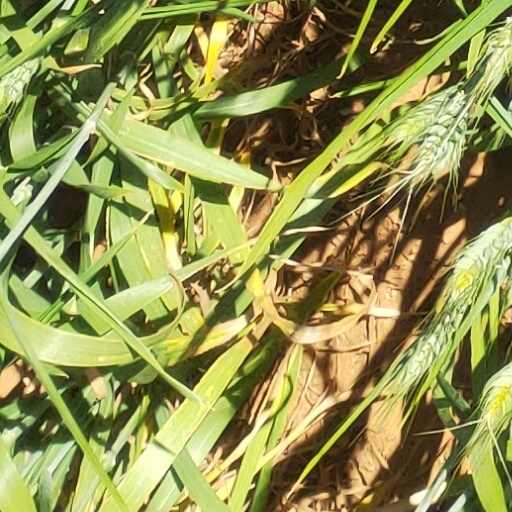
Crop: wheat